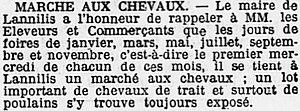
Le marché aux chevaux de Lannilis en 1910 (journal L'Ouest-Éclair du 6 juillet 1910).
Lannilis est une commune du département du Finistère, dans la région Bretagne, en France. Située sur la côte nord du département, à 25 km de Brest, son territoire est inséré entre deux abers, l'Aber-Benoît au sud-est et l'Aber-Wrac'h au nord-est, qui s'ouvrent sur la Manche et l'océan Atlantique.